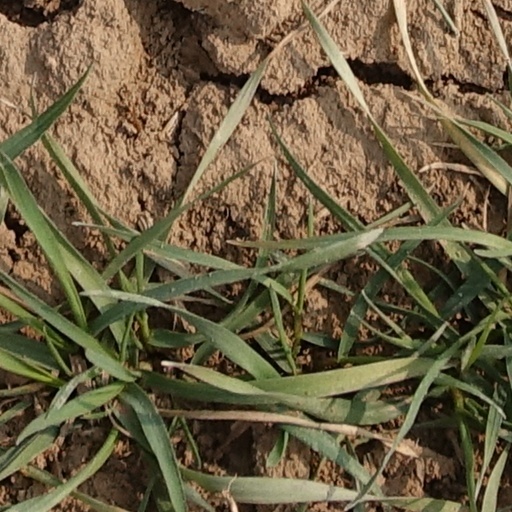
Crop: wheat